Vision Gran Turismo

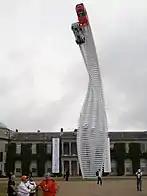
The LM55 Vision Gran Turismo (left) alongside the 787B as part of the Goodwood sculpture

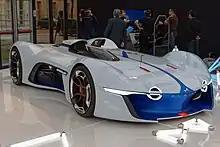
Alpine Vision Gran Turismo at the 2015 Festival Automobile International

The Mazda LM55 Vision Gran Turismo from Mazda was released on 24 December 2014 through its own update and originally found by players before its confirmed addition to the game. It is a low-slung Le Mans Prototype powered by a Skyactiv rotary engine with unknown specifications, and draws inspiration from the company's own 787B Group C car combined with their current "Kodo" design language.